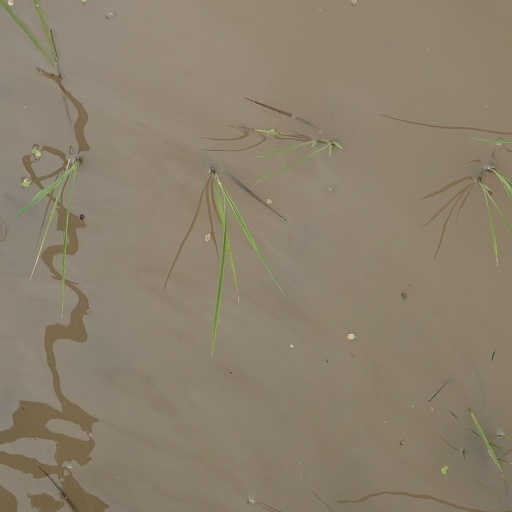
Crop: rice